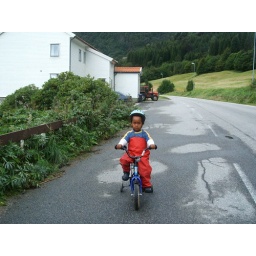
Out riding the bike by the road... Don't ever cross that white lane!!